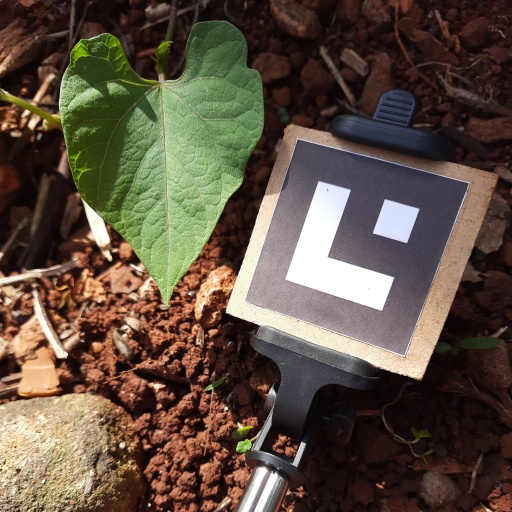
Observations: wavy surface, no eating holes, under sunlight